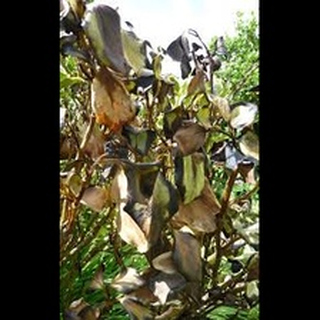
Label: wheat_common_root_rot